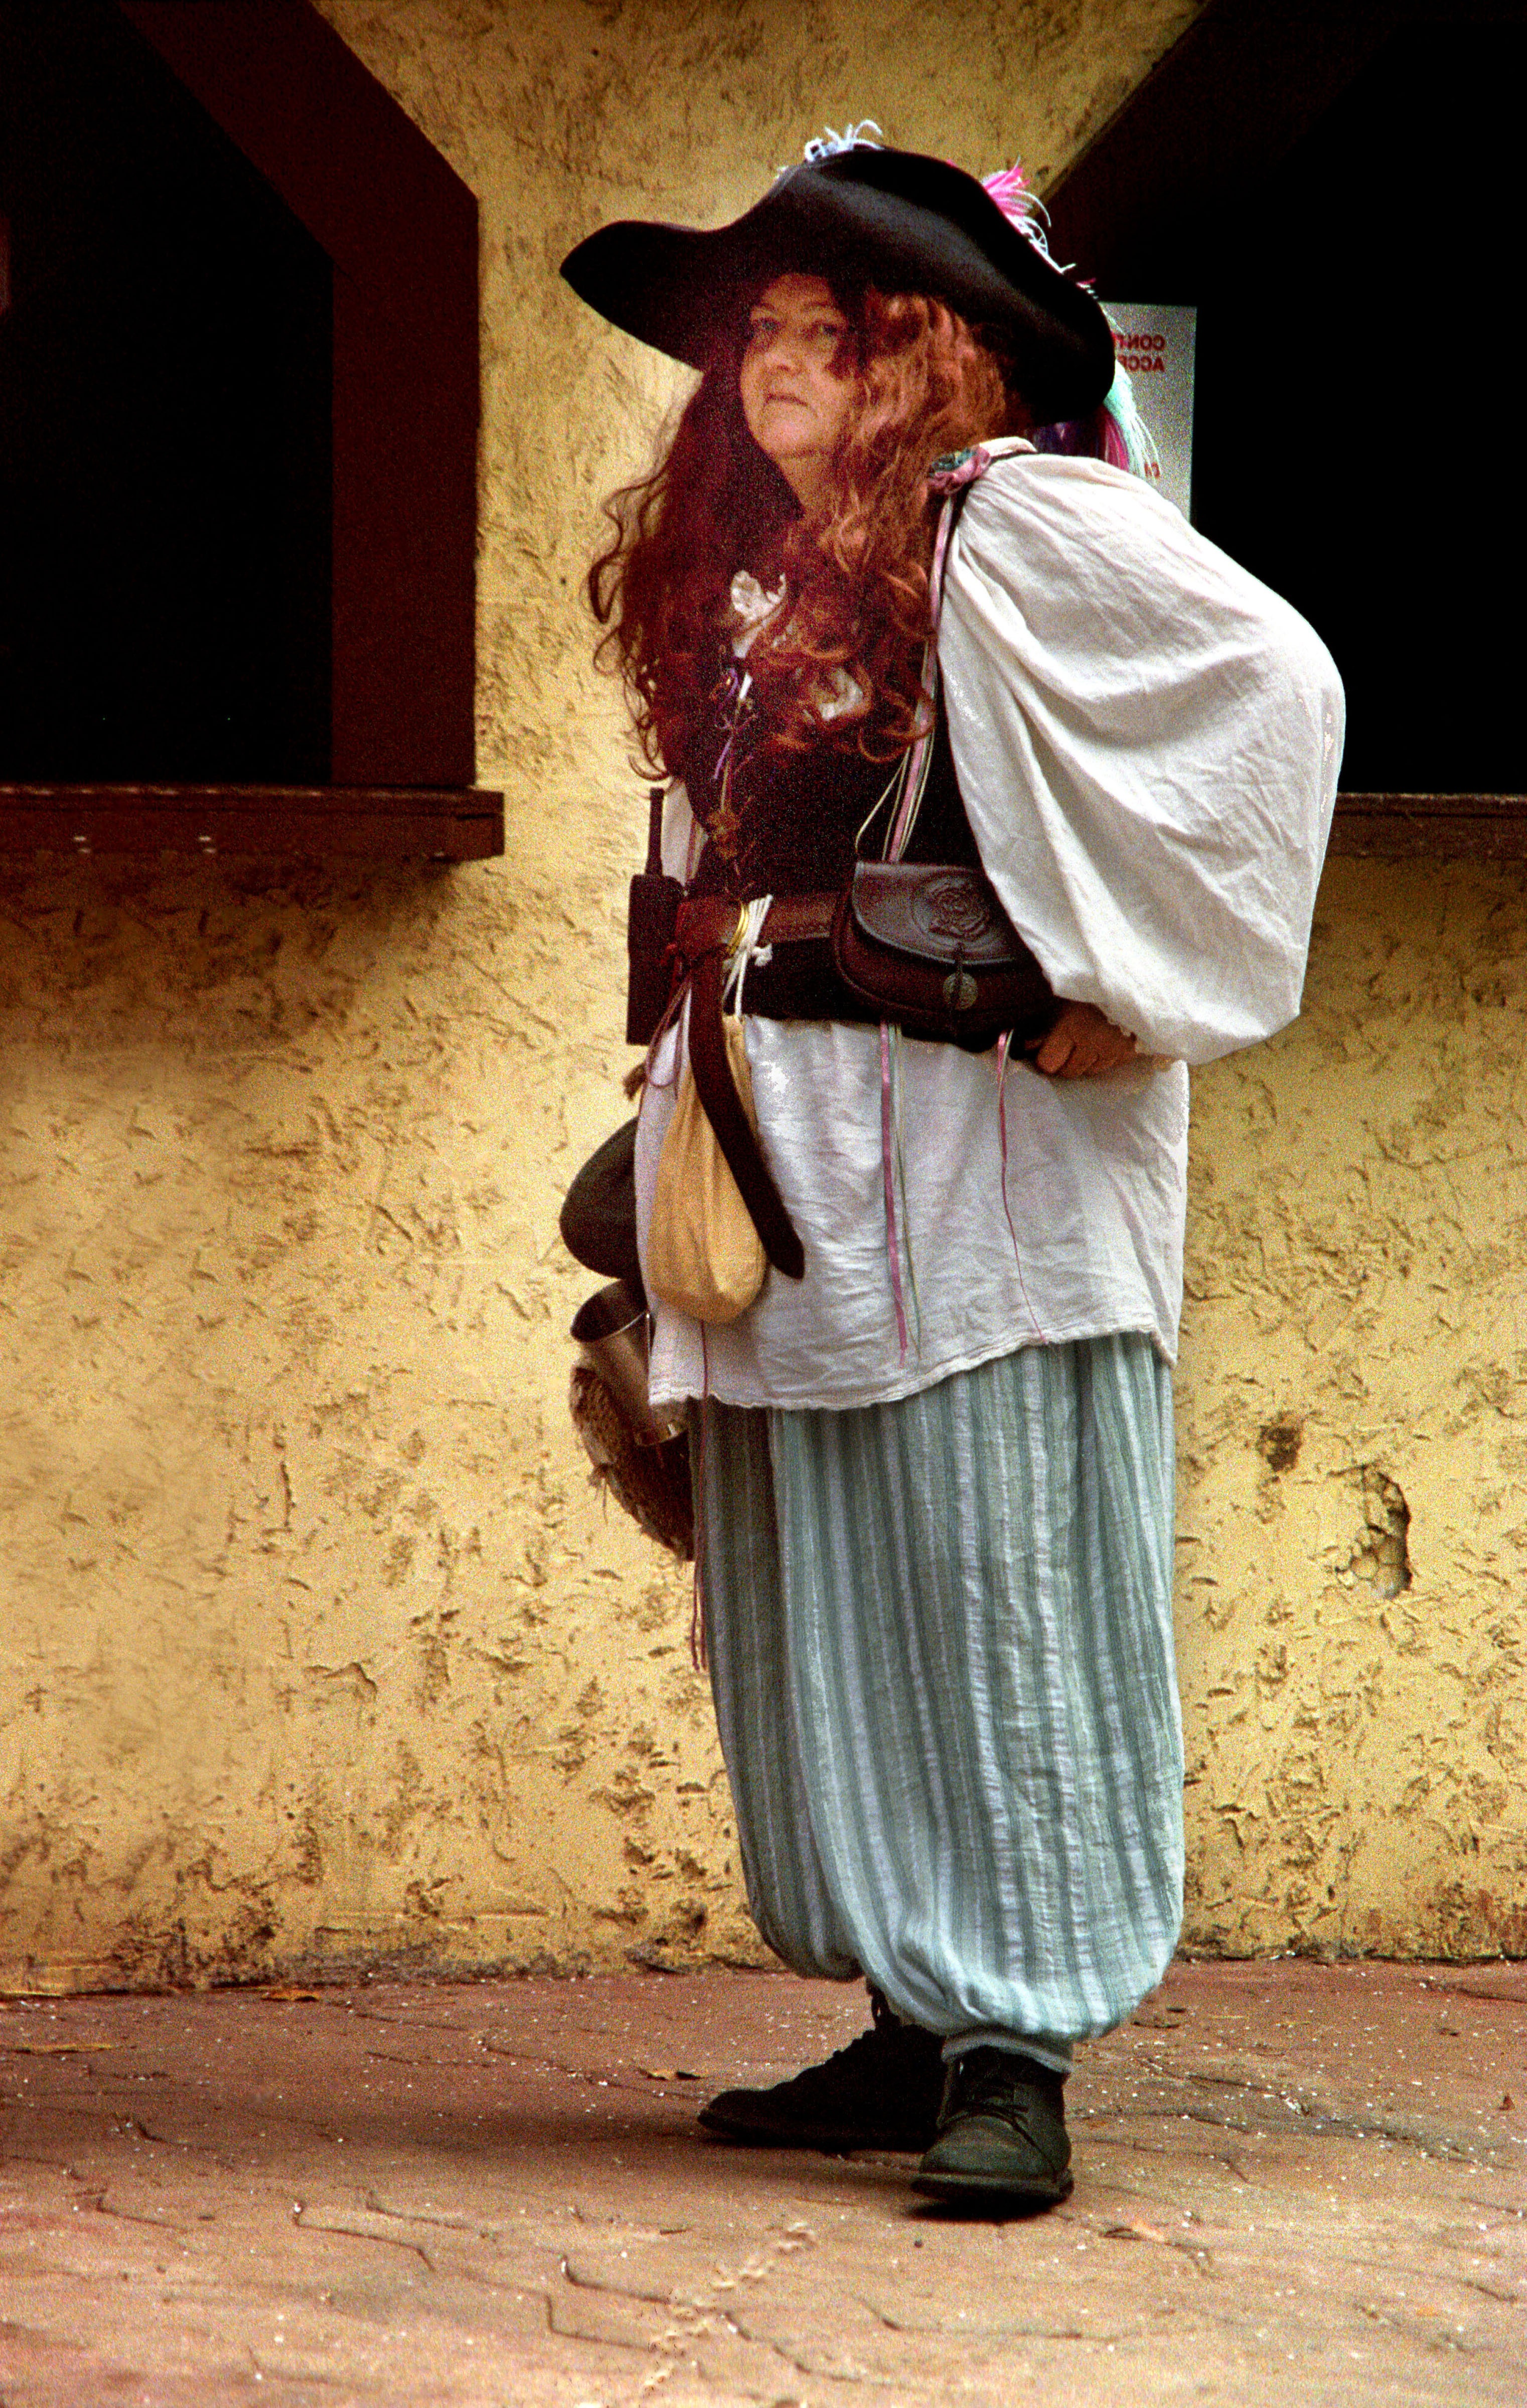
man, person, woman, female, hat, fashion, clothing, lady, performance art, pants, full, cowboy, photograph, large, pirate, character, costume, human positions, buccaneer